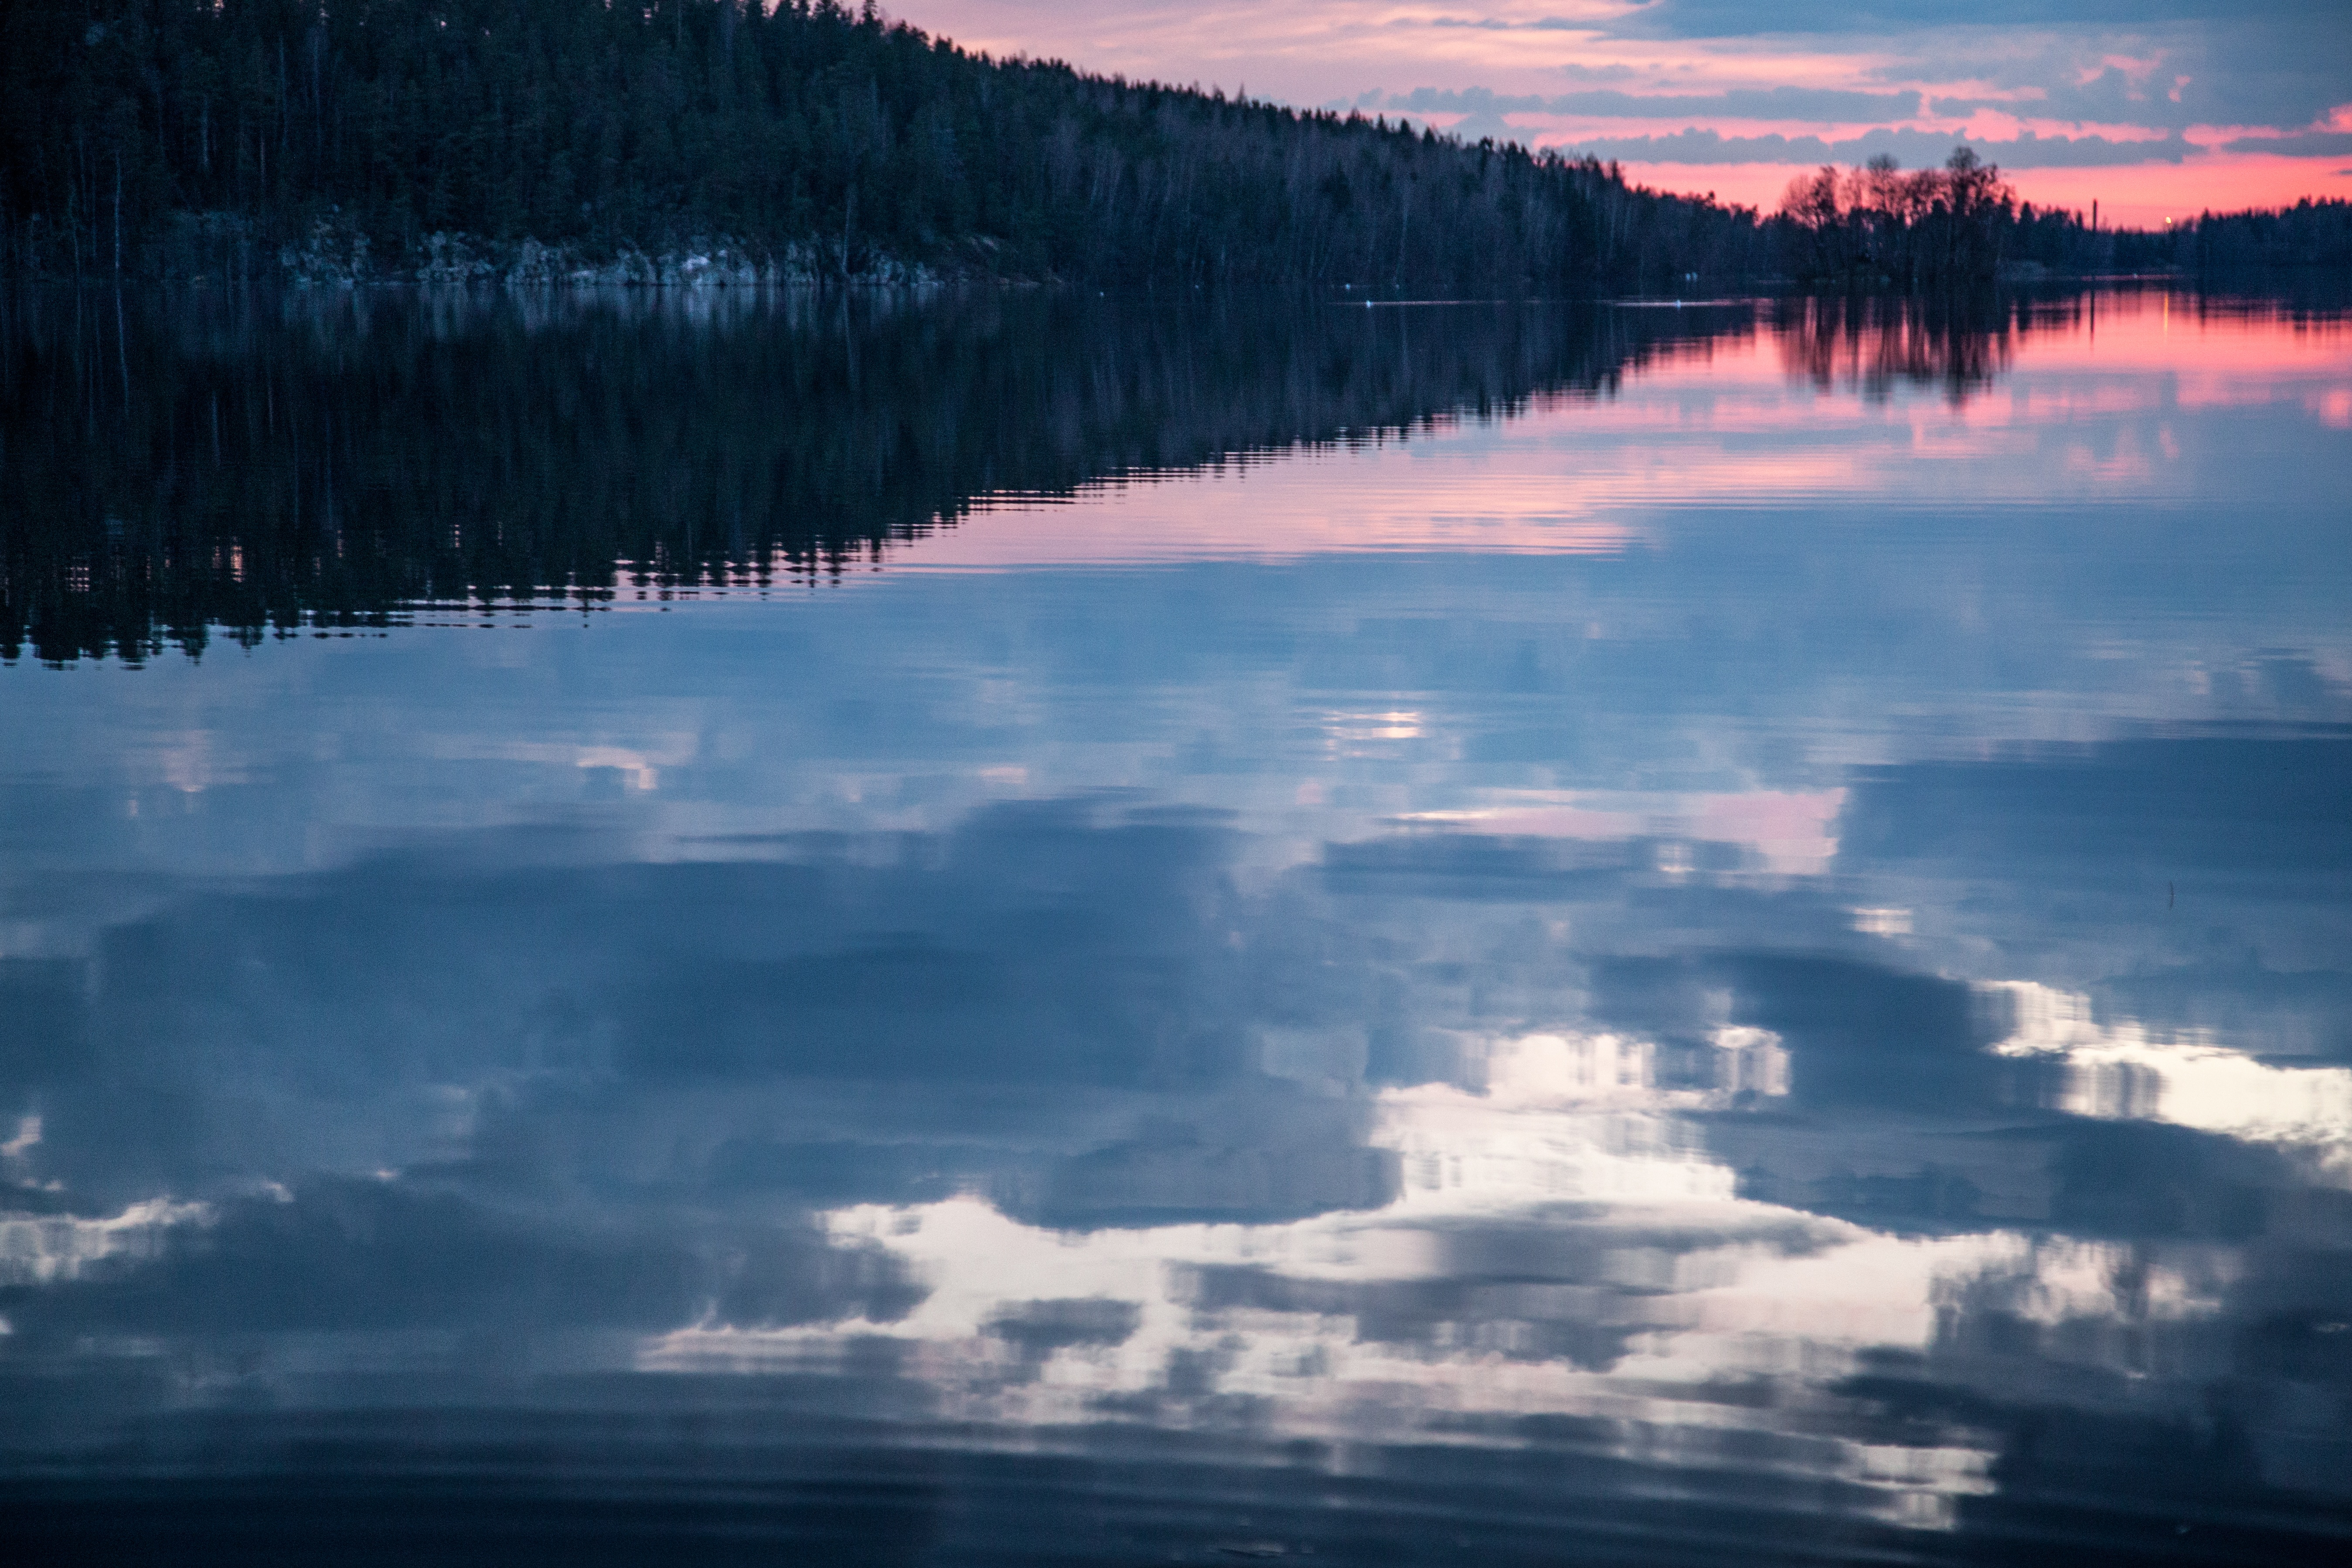
landscape, tree, water, nature, horizon, mountain, cloud, sky, sunrise, sunset, night, morning, lake, dawn, atmosphere, travel, dark, dusk, evening, reflection, scenic, scenery, blue, outdoors, clouds, finland, loch, sky clouds, nature landscape, atmospheric phenomenon, atmosphere of earth